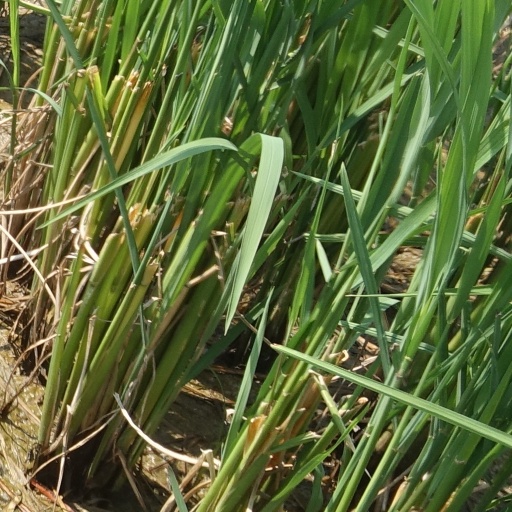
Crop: rice